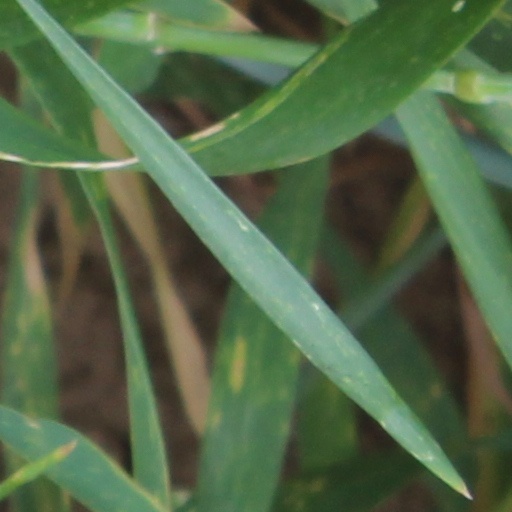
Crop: wheat